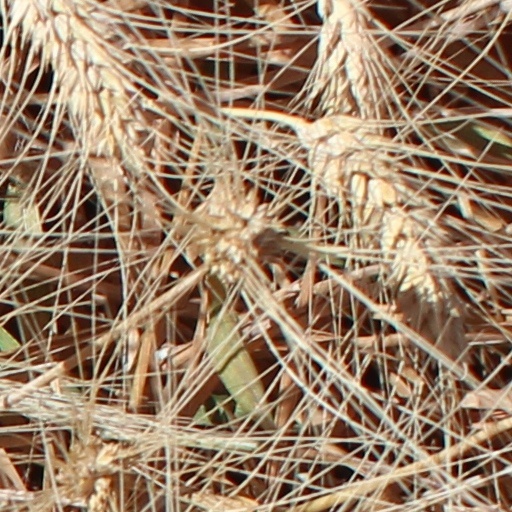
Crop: wheat